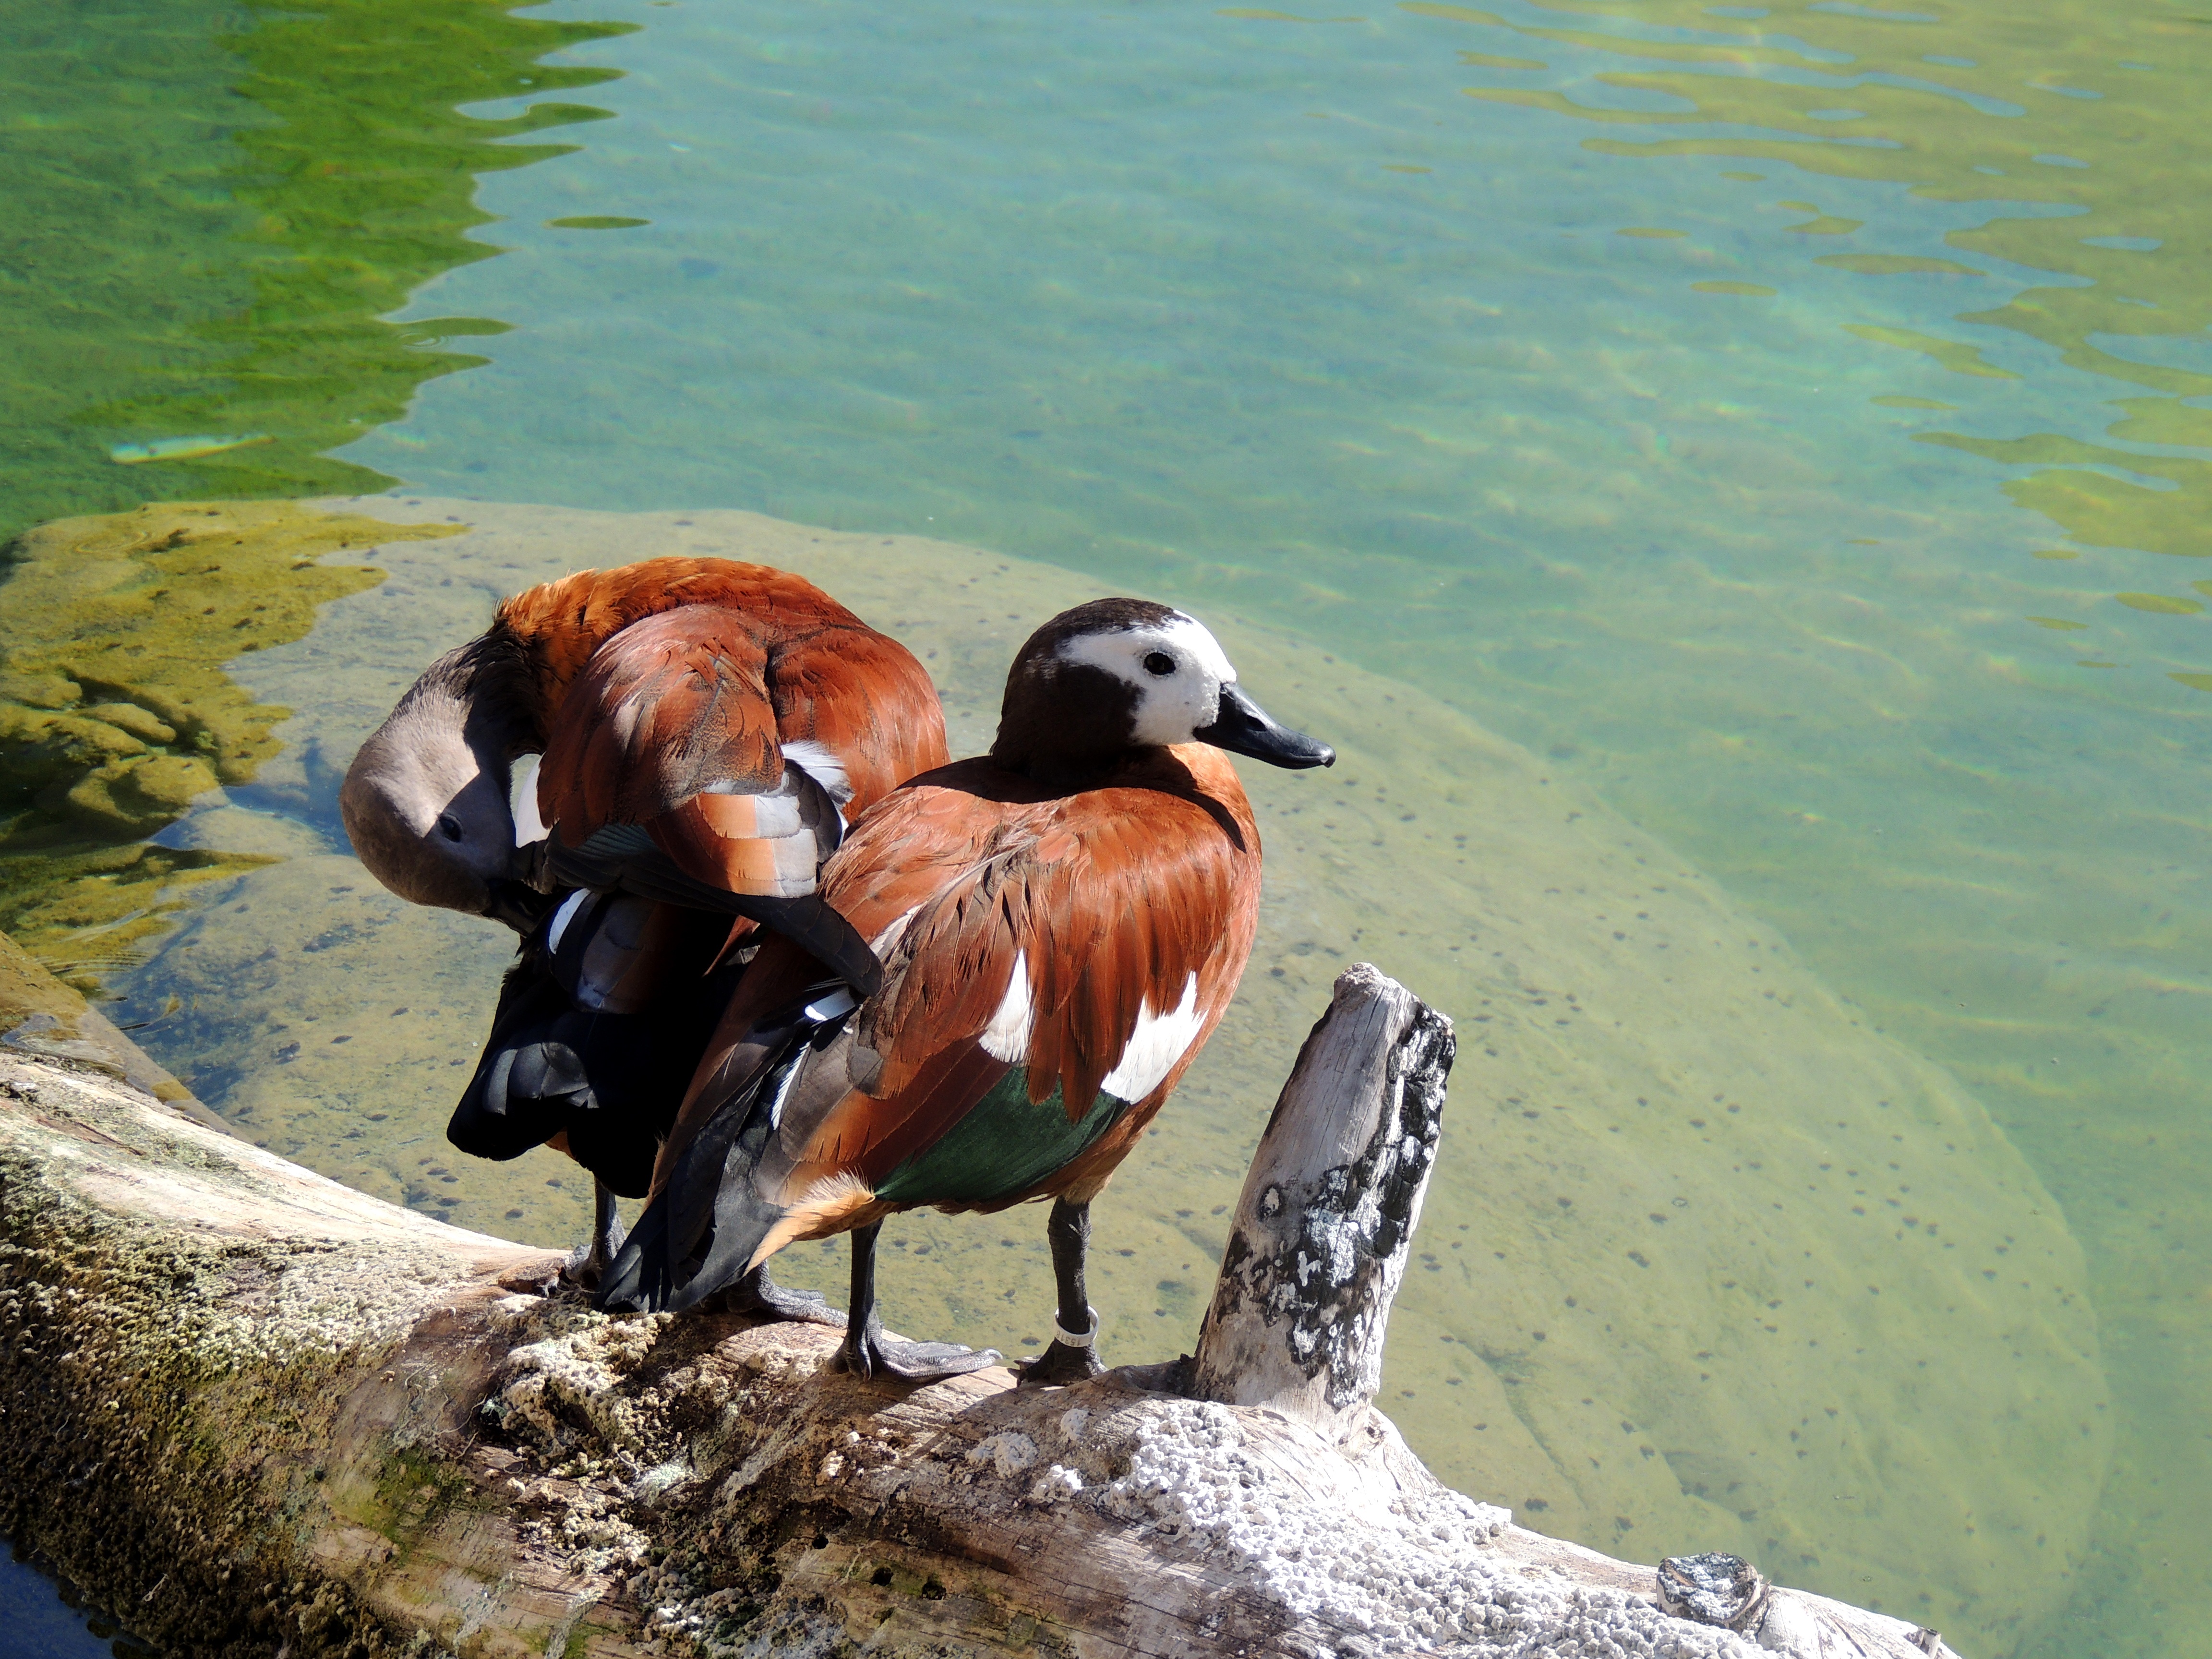
tree, water, nature, bird, pond, wildlife, fauna, duck, vertebrate, waterfowl, water bird, ducks geese and swans